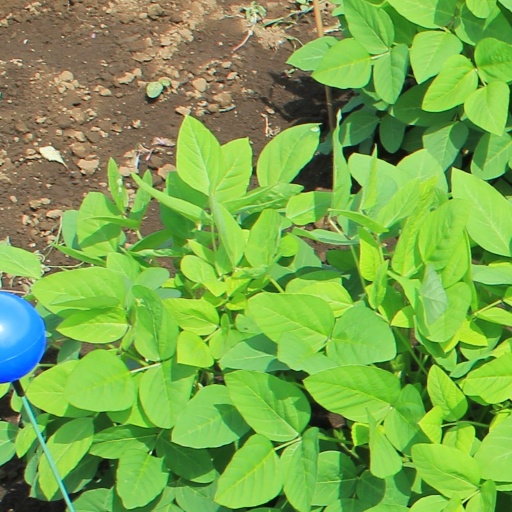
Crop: soybean